History of Southeast Asia

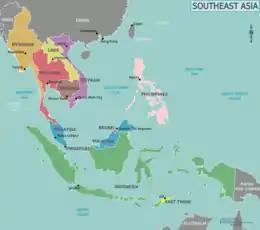
Contemporary political map of Southeast Asia

The British, in the guise of the East India Company led by Josiah Child, had little interest or impact in the region, and were effectively expelled following the Anglo-Siamese War. Britain later turned their attention to the Bay of Bengal following the Peace with France and Spain (1783). During the conflicts, Britain had struggled for naval superiority with the French, and the need of good harbours became evident. Penang Island had been brought to the attention of the Government of India by Francis Light. In 1786, the settlement of George Town was founded at the northeastern tip of Penang Island by Captain Francis Light, under the administration of Sir John Macpherson; this marked the beginning of British expansion into the Malay Peninsula.